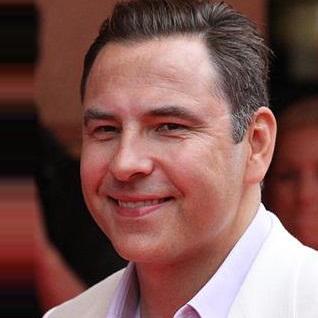
Age: 42